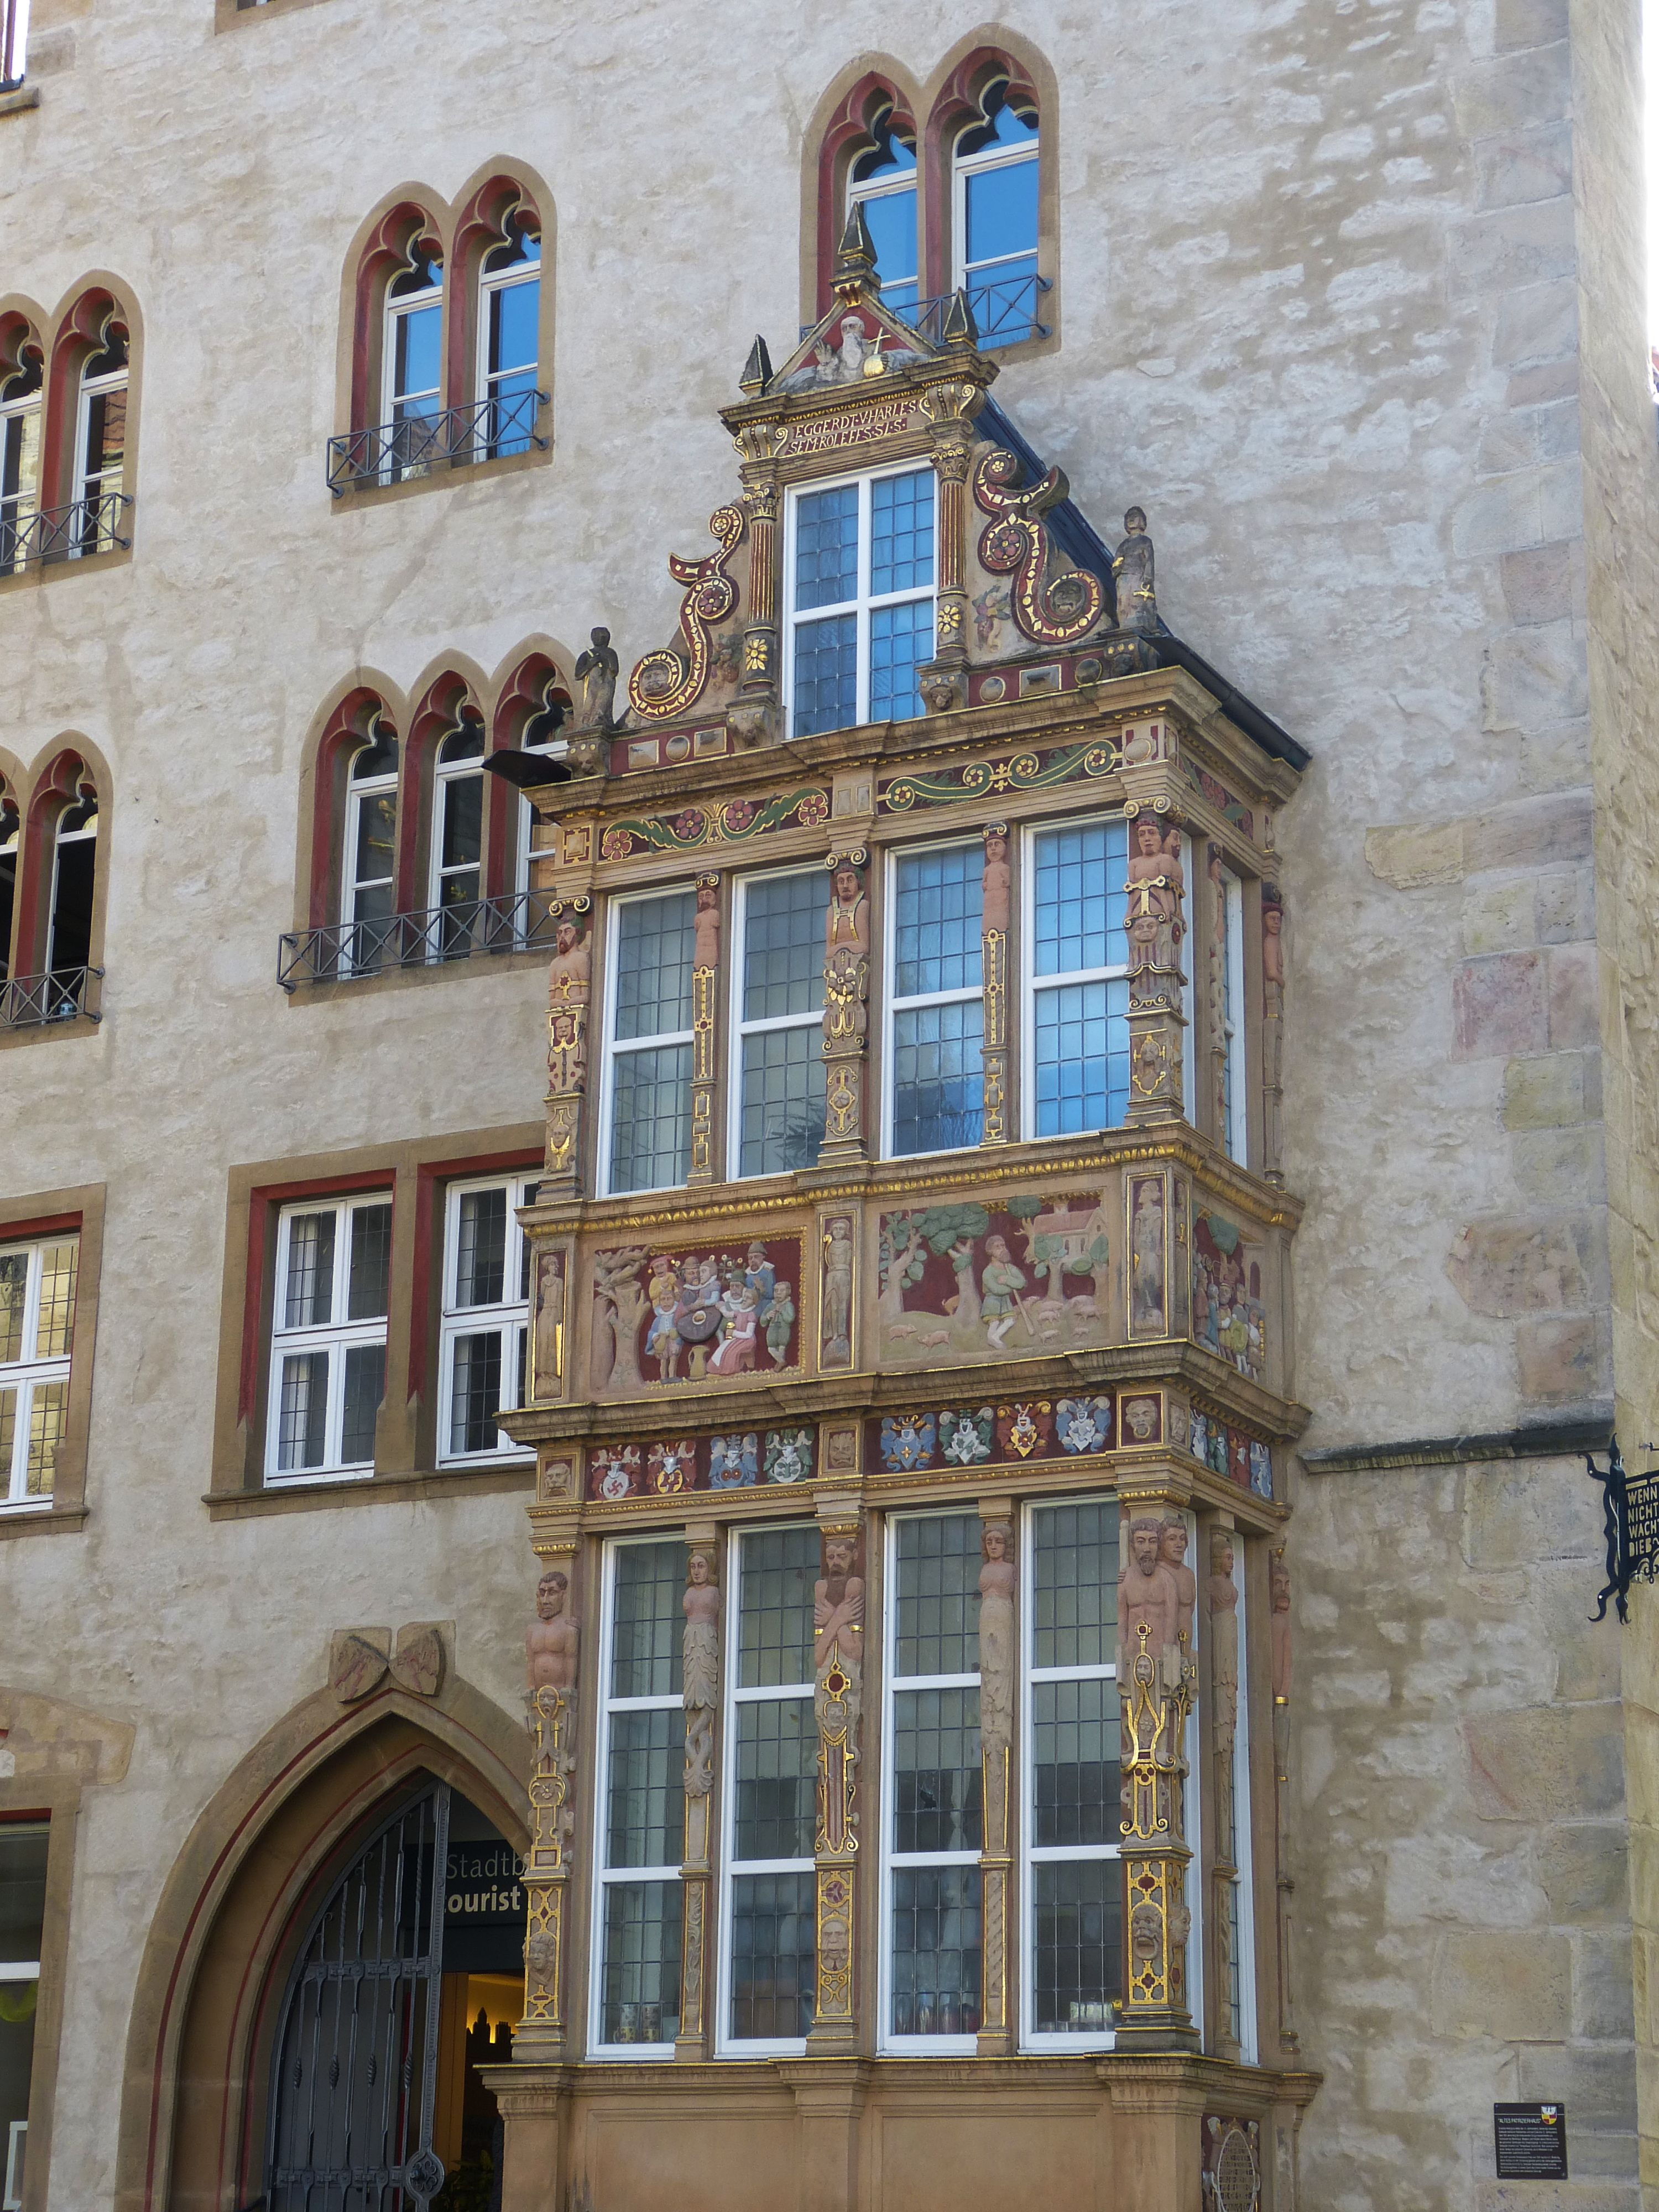
architecture, mansion, house, window, town, building, facade, property, old town, synagogue, estate, historically, middle ages, baroque, neighbourhood, lower saxony, bay window, hildesheim germany